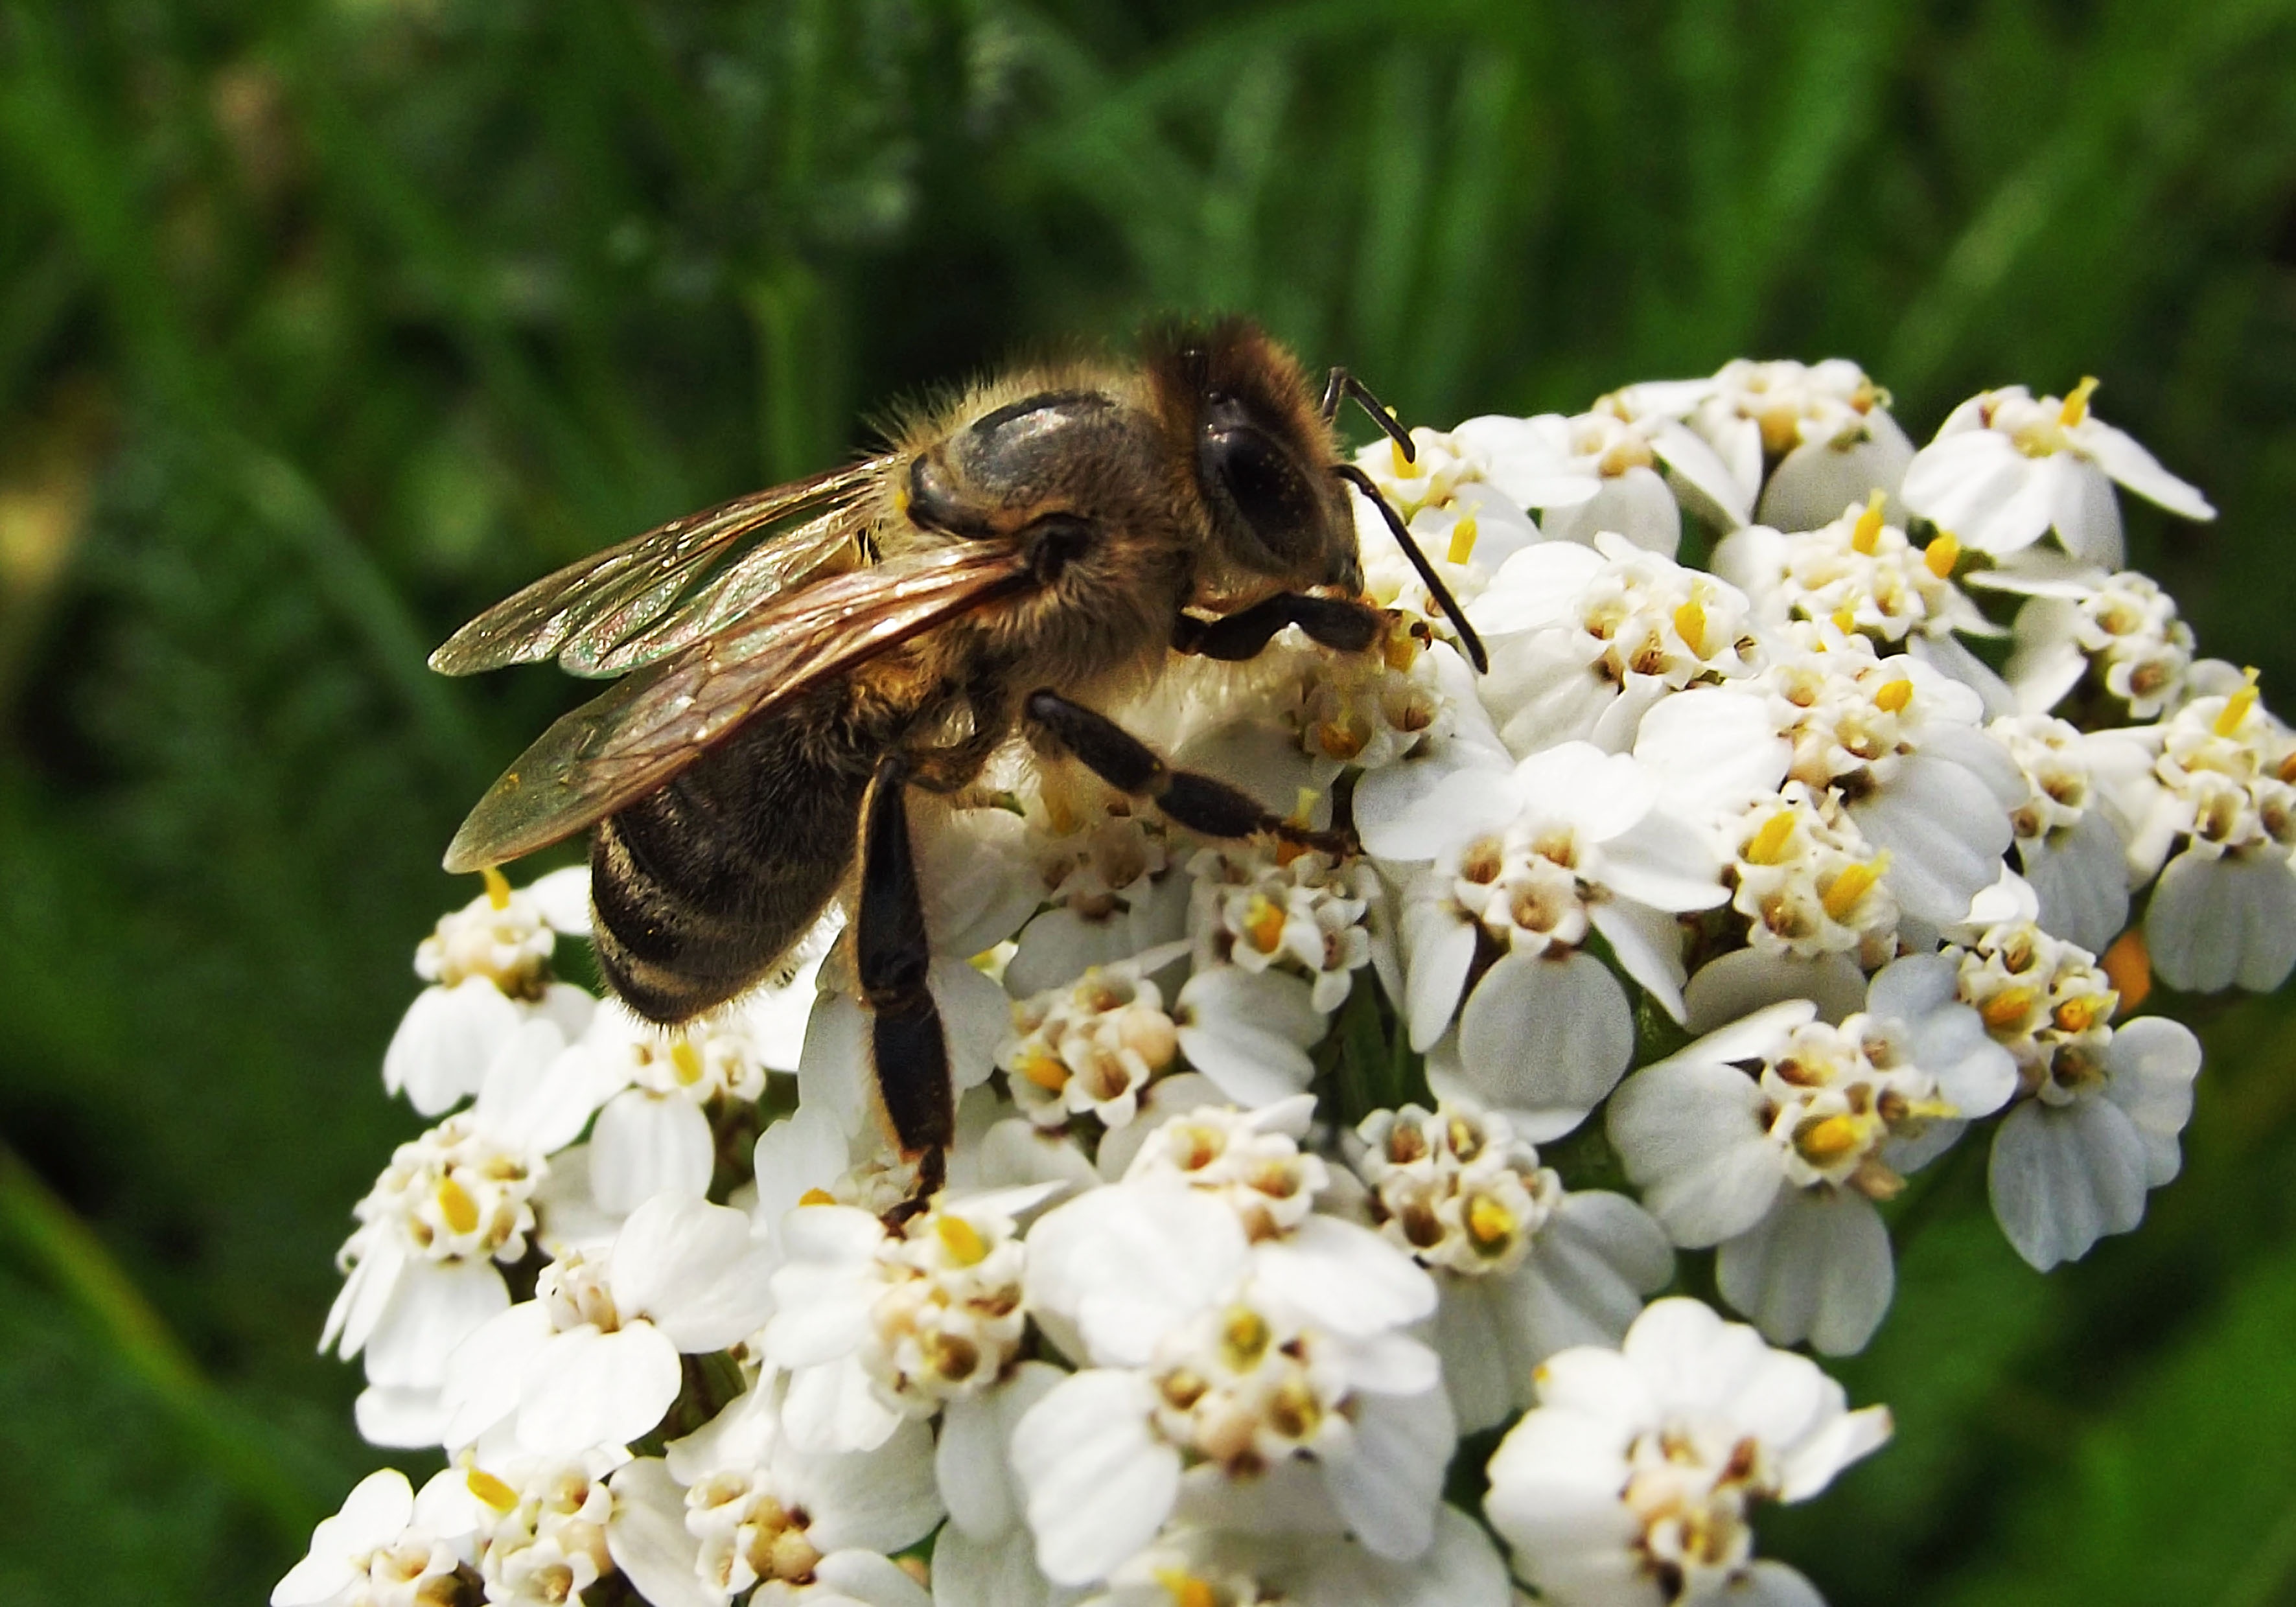
white, flower, pollen, insect, botany, flora, fauna, invertebrate, close up, bee, wasp, nectar, macro photography, arthropod, honey bee, membrane winged insect